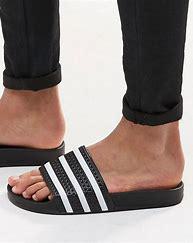
Brand: Adidas
Model: Adilette 22